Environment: real
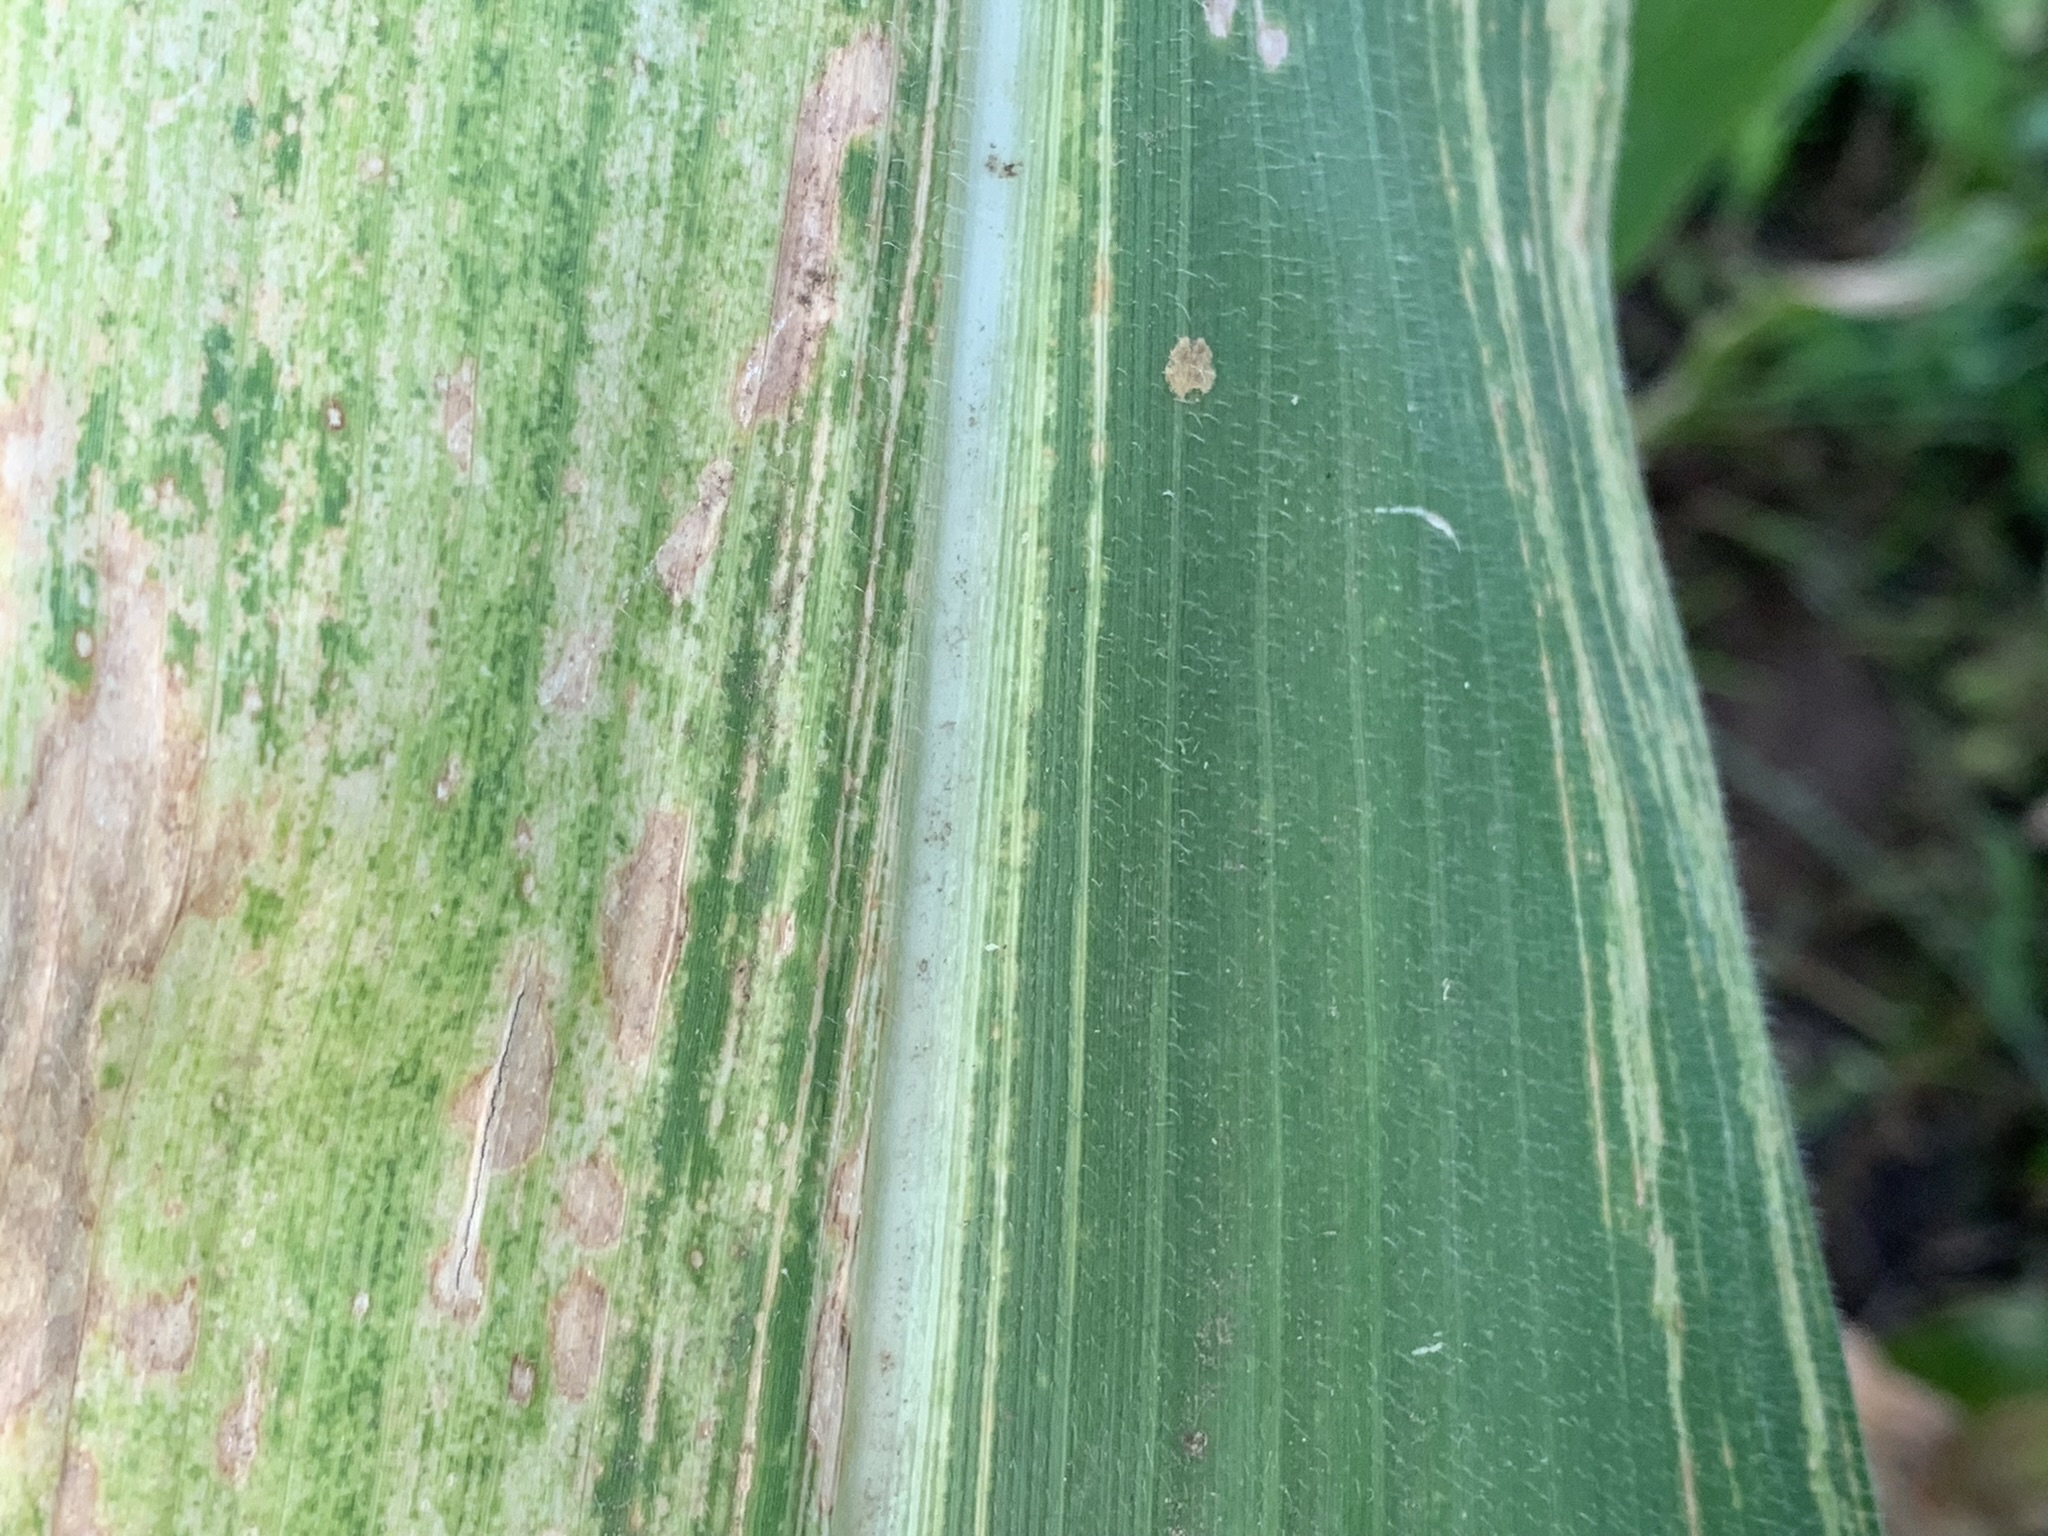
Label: lethal_necrosis